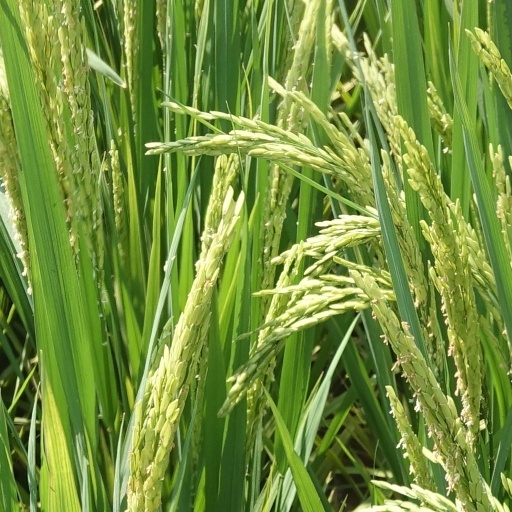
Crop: rice